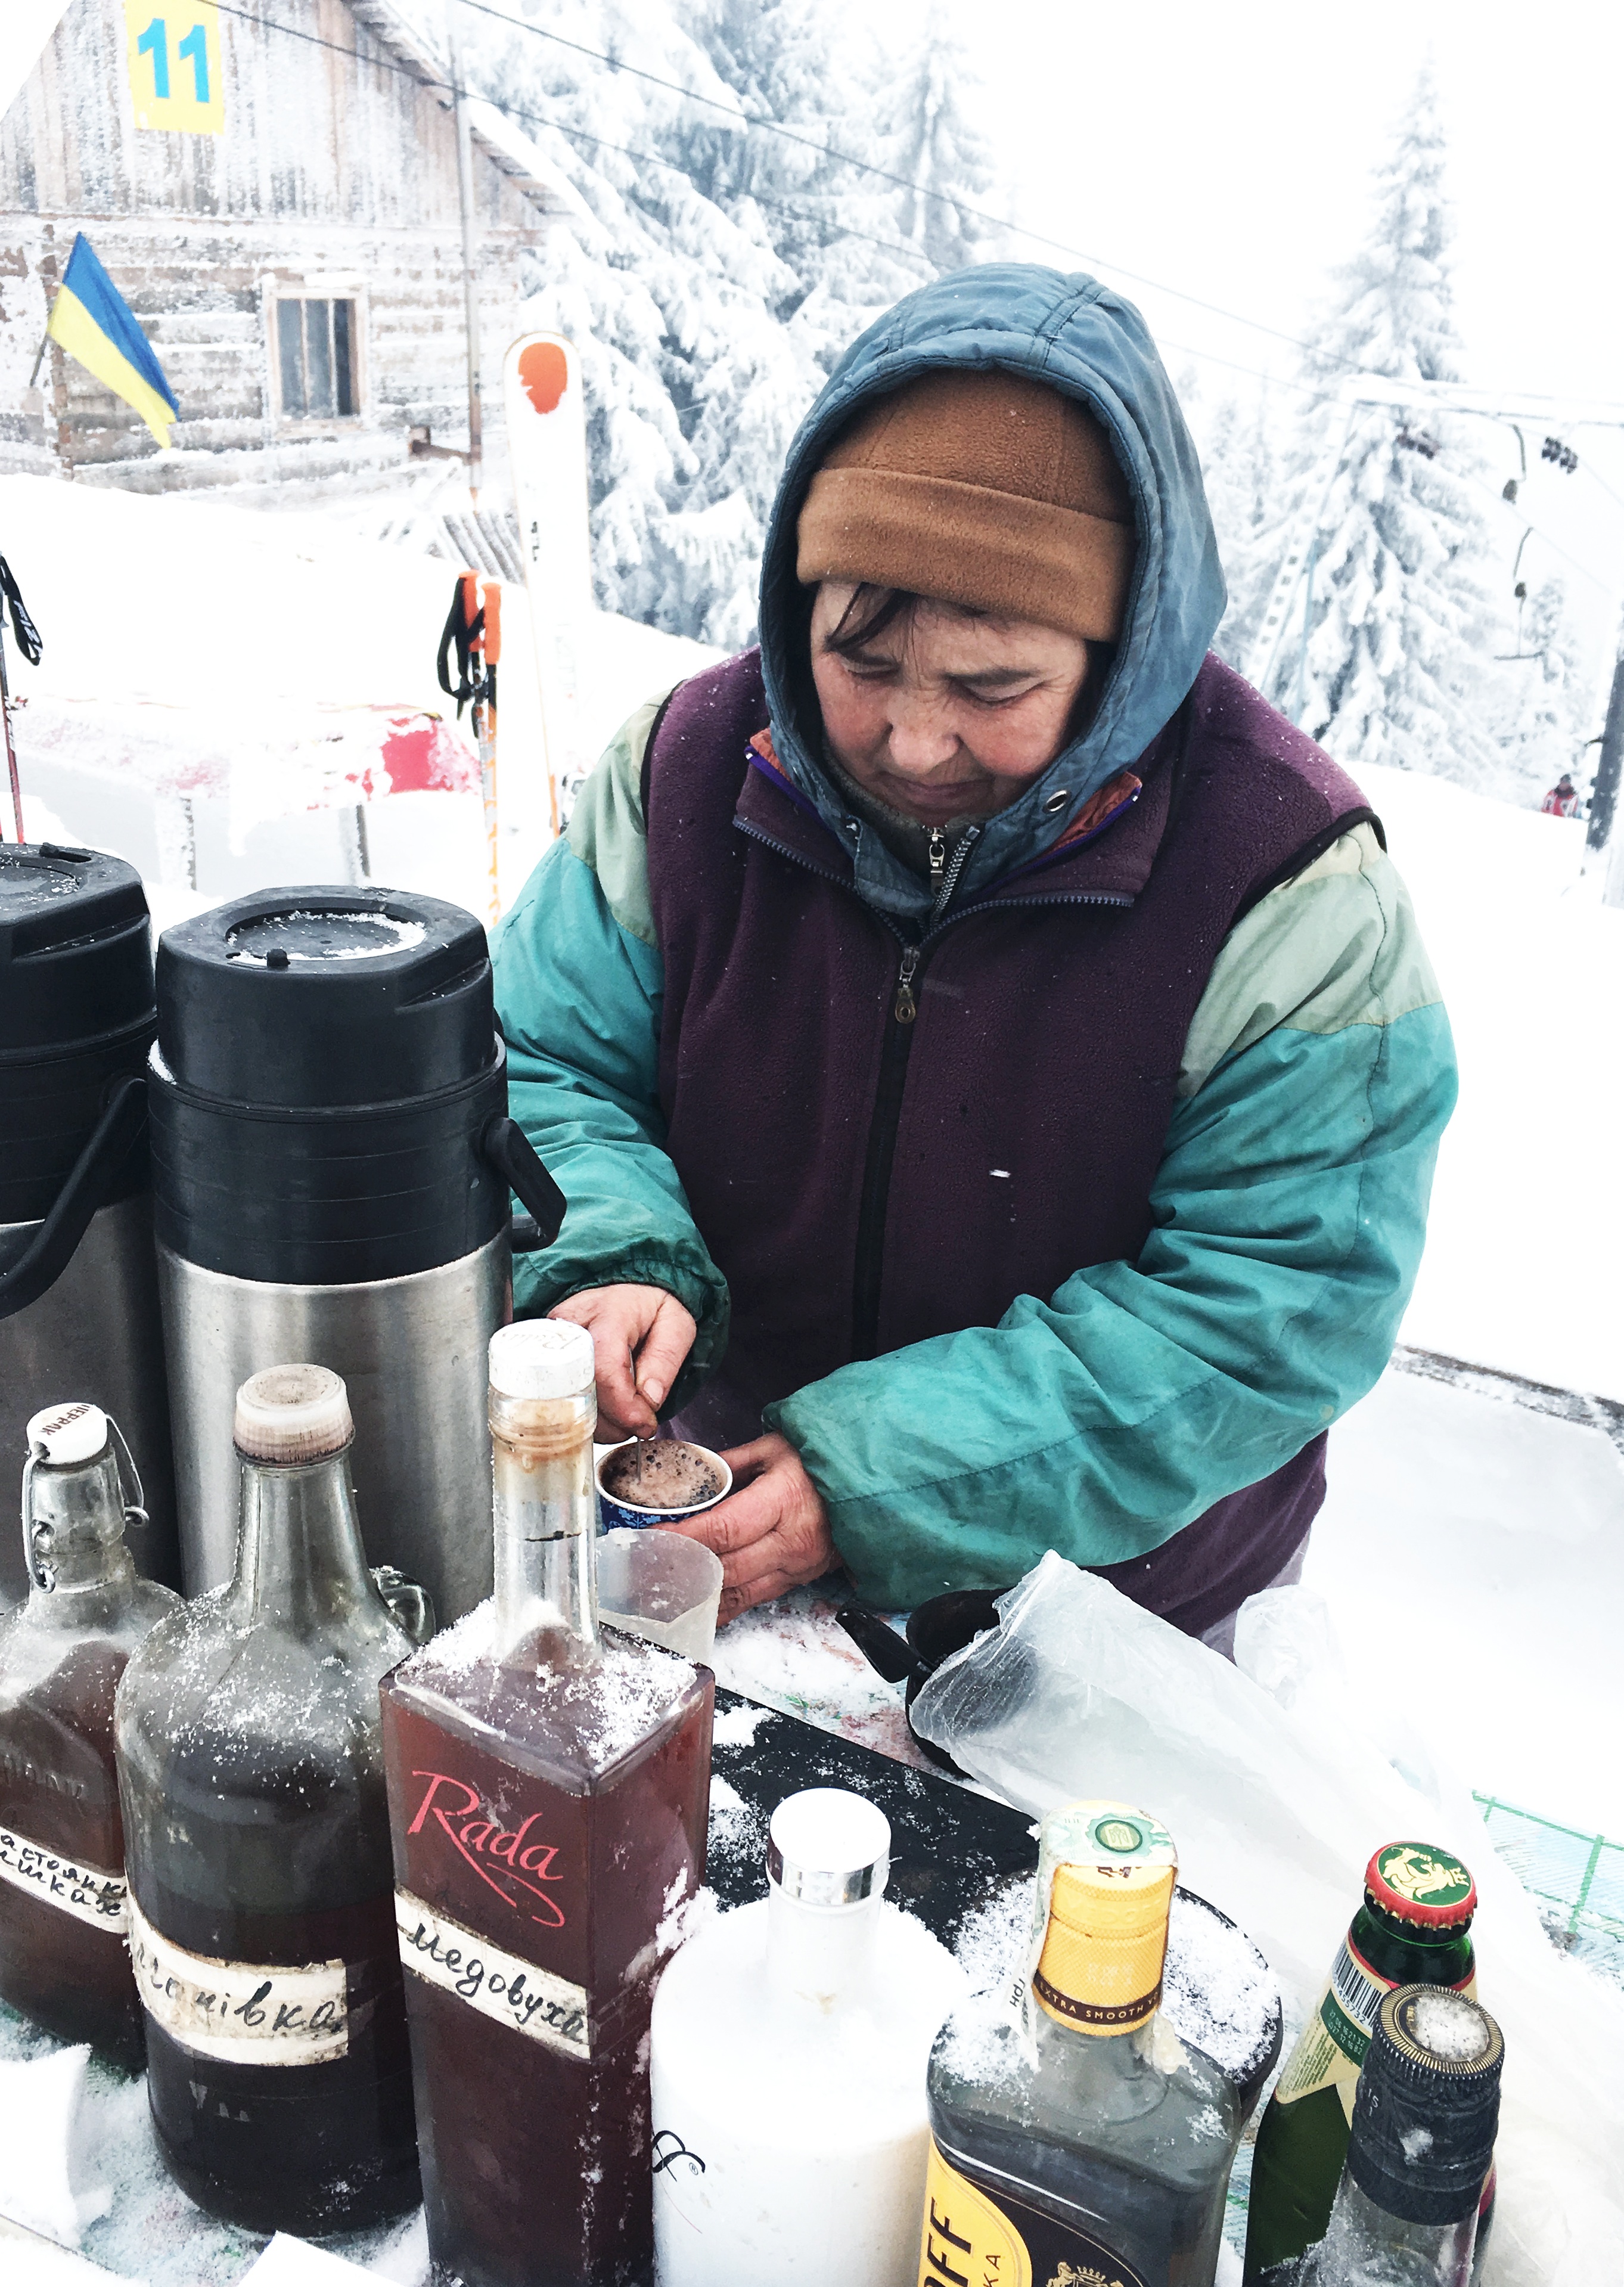
drink, sense